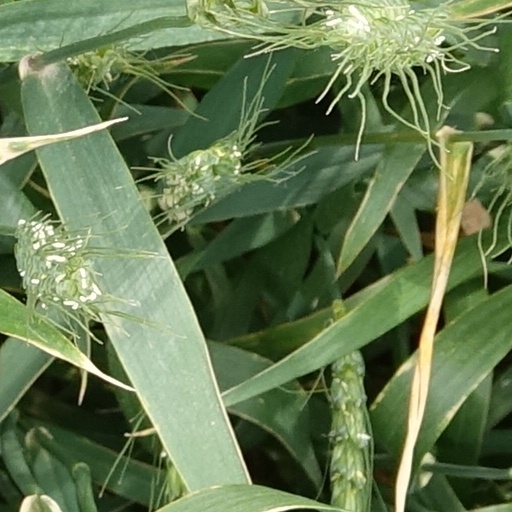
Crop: wheat